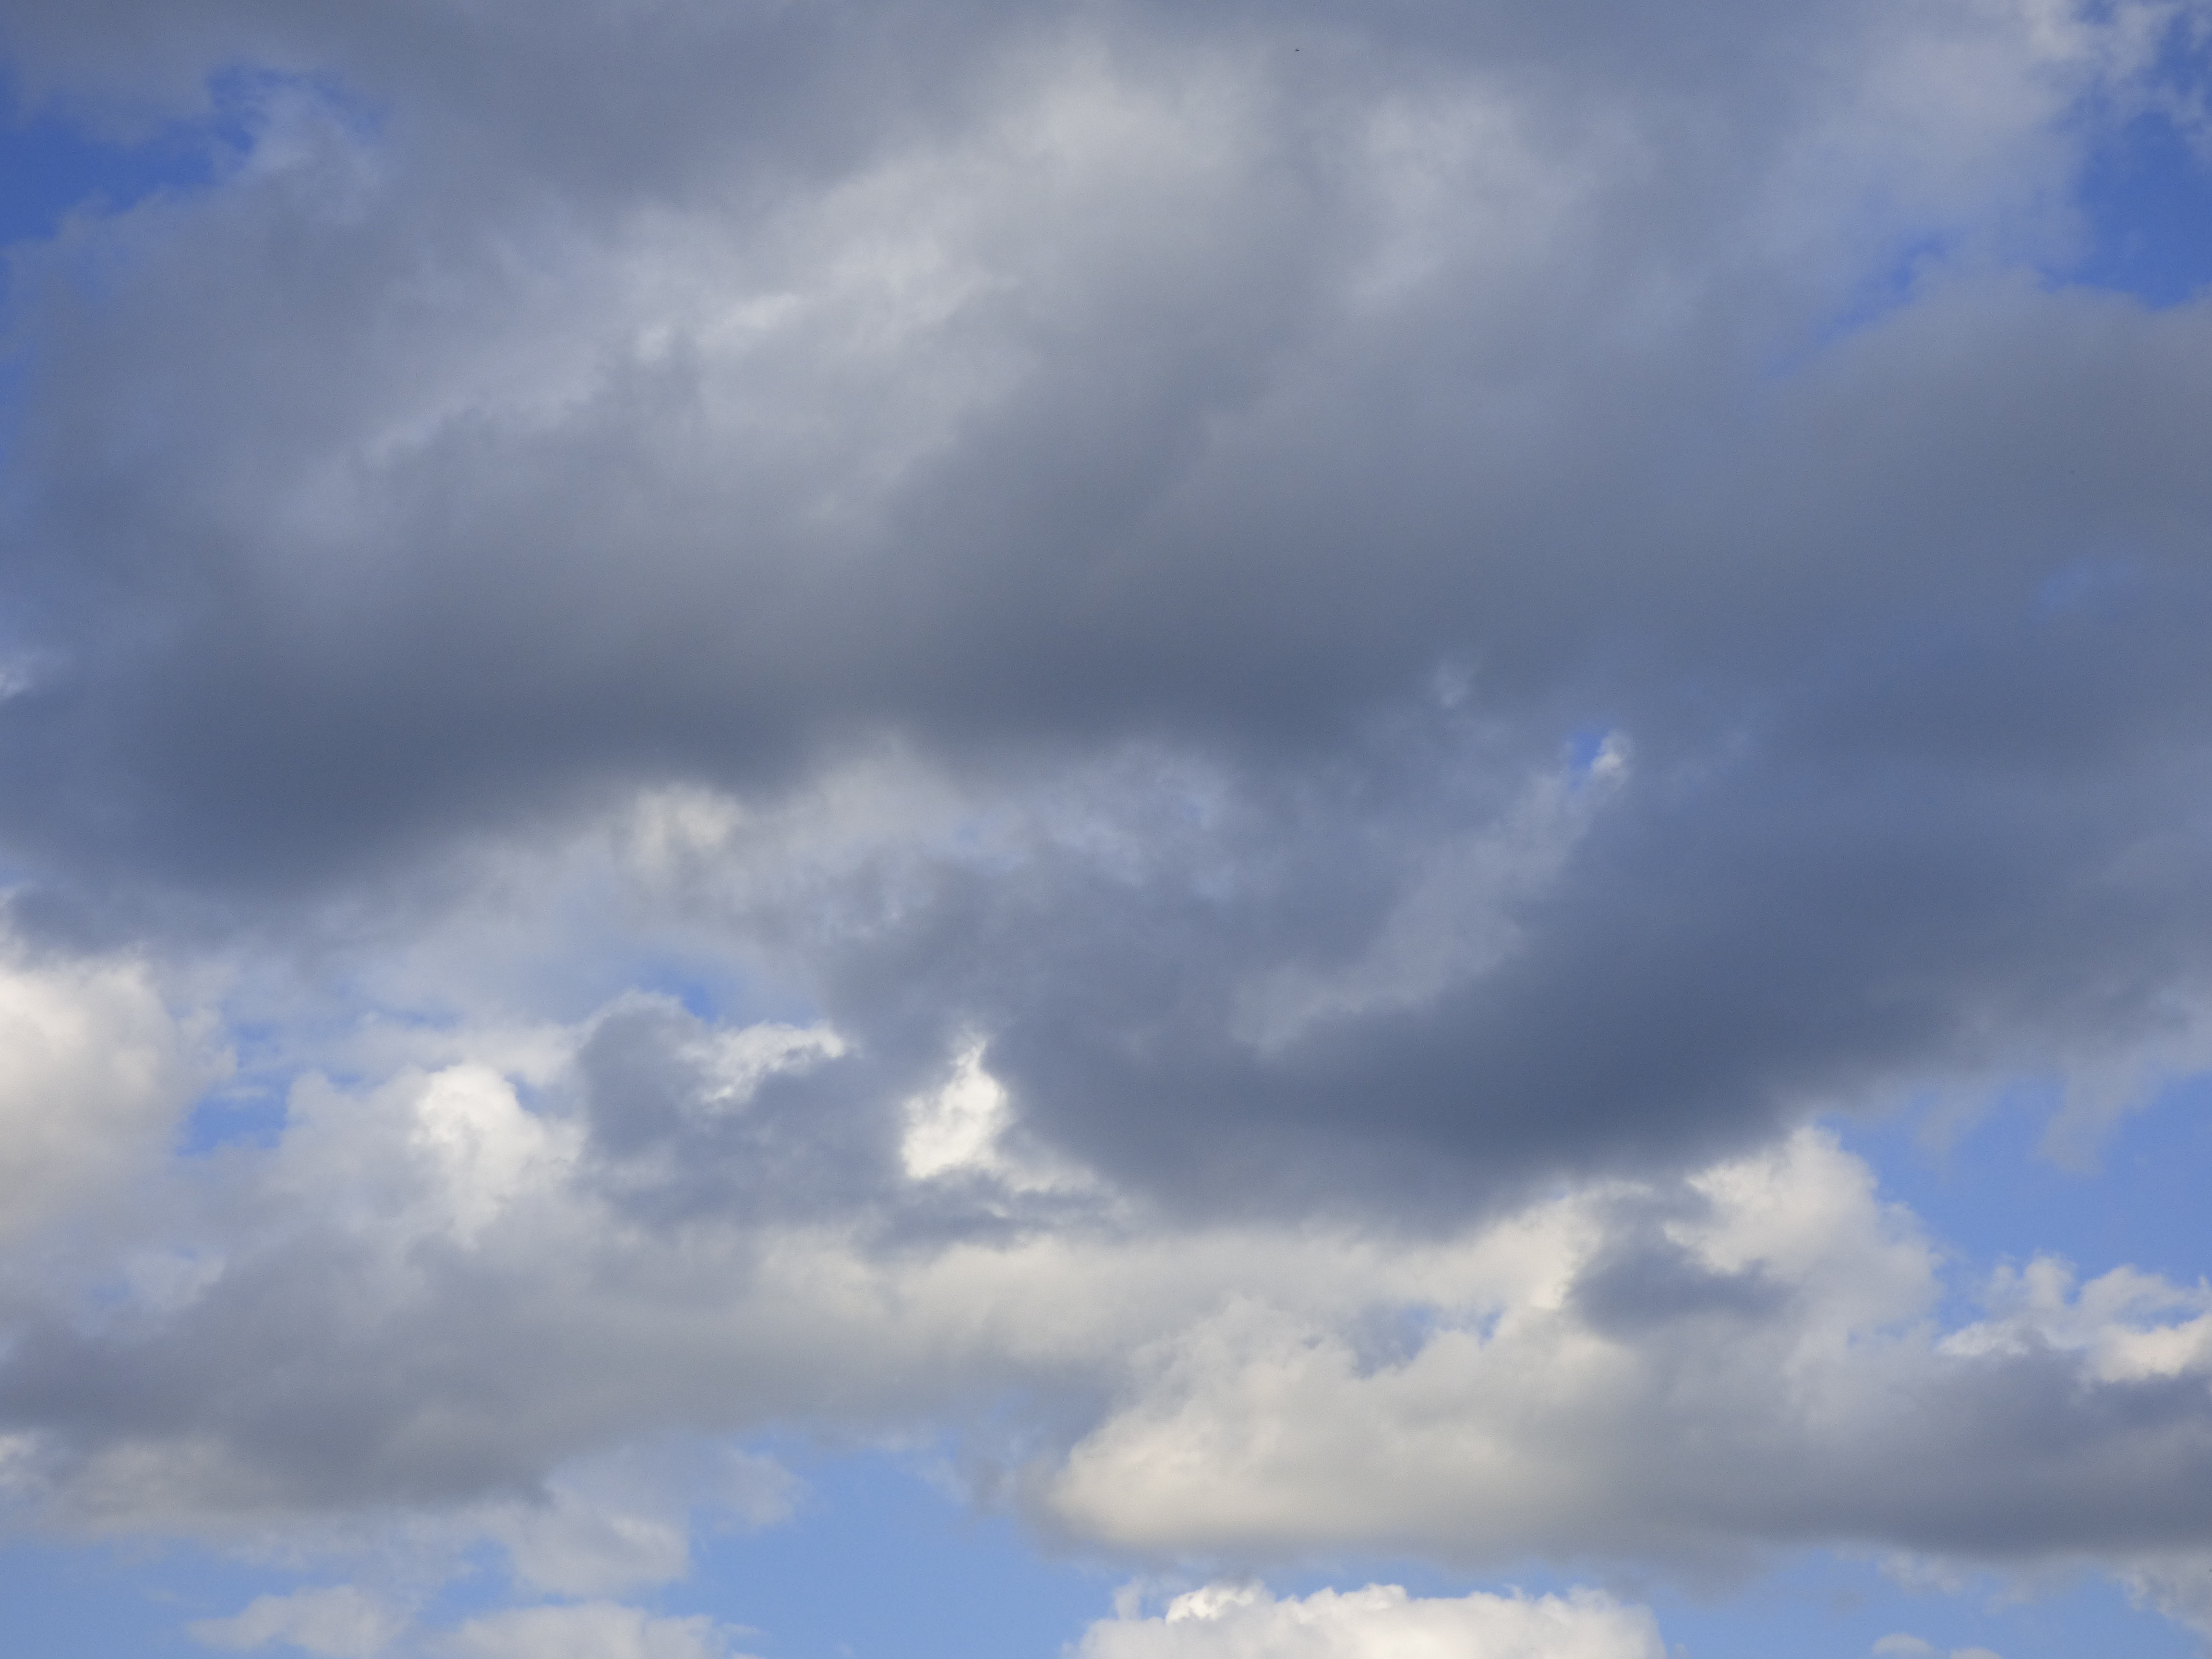
cloud, sky, atmosphere, daytime, weather, cumulus, blue, clouds, dark clouds, meteorological phenomenon